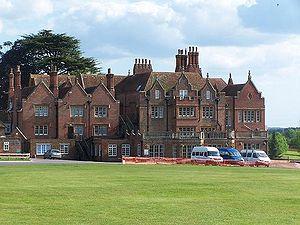
Embley Park, aujourd'hui devenu une école, était la résidence de la famille de Florence Nightingale.
Florence Nightingale, née le 12 mai 1820 à Florence, morte le 13 août 1910 à Londres, est une infirmière britannique, pionnière des soins infirmiers modernes et de l'utilisation des statistiques dans le domaine de la santé'.
Nord et Sud est le quatrième roman de la femme de lettres anglaise Elizabeth Gaskell et son second roman industriel. Publié en 1855, il est précédemment paru en vingt épisodes hebdomadaires dans la revue éditée par Charles Dickens Household Words, de septembre 1854 à janvier 1855.